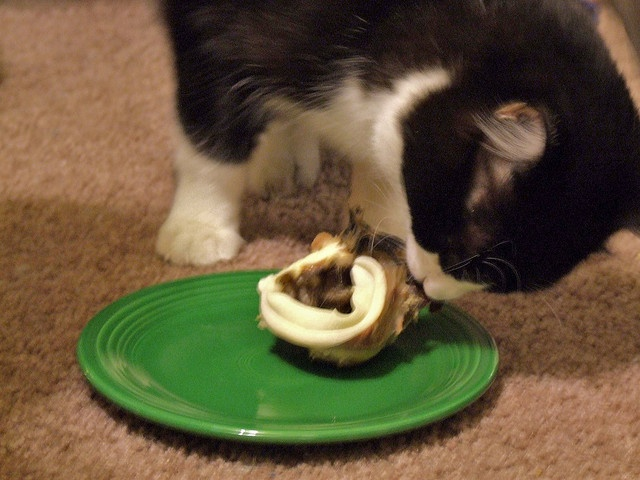
A cat eating something out of a green plate on the floor.
a close up of a cat eating food off of a plate
Black-and-white kitten eaten something off of a green plate.
a cat eating some food sitting on a plate
Cat eating food off of a green plate on the carpet.